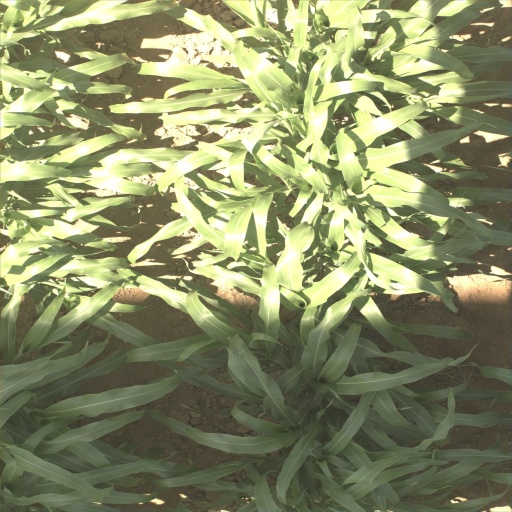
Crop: sorghum